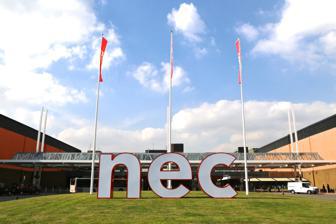
Building: National Exhibition Centre
Country: United Kingdom
Year built: 1976
Exhibition and conference centre in Solihull near Birmingham, England "NEC Group" redirects here. Not to be confused with NEC . National Exhibition Centre The main entrance to the NEC (July 2015) Location National Exhibition Centre Marston Green , England Coordinates 52°27′12″N 1°43′10″W / 52.45333°N 1.71944°W / 52.45333; -1.71944 Owner The Blackstone Group (since 2018) Operator NEC Group Built 16 February 1973 to 1976 Architect Edward Mills Seymour Harris Opened 2 February 1976 ( 1976-02-02 ) Renovated 2009, 2018 Expanded 1980, 1989, 1993, 1998 Classroom-style seating 40–350 Meeting-room seating 10–720 Banquet/ballroom 30–500 Theatre seating 15,683 ( Resorts World Arena ) Enclosed space • Exhibit hall floor 190,000 m 2 (2,000,000 sq ft) Parking 16,500 spaces Public transit access Birmingham International railway station Website thenec .co .uk The National Exhibition Centre ( NEC ) is an exhibition centre located in Marston Green , England, near to Birmingham and Solihull . It is near junction 6 of the M42 motorway , and is adjacent to Birmingham Airport and Birmingham International railway station . It was opened by Queen Elizabeth II in 1976. History The NEC was originally going to be built adjacent to the M1 motorway (junction 21) near Leicester but it was turned down by Leicestershire County Council with claims that "The big shows won't move away from London". In November 1971, the Secretary of State for the Environment granted outline planning approval for the National Exhibition Centre in Birmingham. On 16 February 1973, then Prime Minister Edward Heath travelled up from London to cut a white ribbon and initiate its construction, which was carried out by RM Douglas (know today as Tilbury Douglas ), to a design by Edward Mills. The NEC was opened by Queen Elizabeth II on 2 February 1976. Expansion of the complex The seventh hall of the NEC complex, a multi-purpose indoor arena named the Birmingham International Arena (currently branded BP Pulse Live), opened in December 1980. Plaque commemorating the opening of the "second phase of development" in 1989 On 23 March 1989, Queen Elizabeth II opened three new halls. Four more halls were added in 1993, and another four new halls, designed by Seymour Harris and built by John Laing , were completed in January 1998. A five-year, £40 million venue improvement programme which saw improvements made to everything from the car parking to signage, seating and catering was carried out between 2006 and 2011. Exhibitions The NEC has 20 interconnected halls covering 190,000 m 2 (2,000,000 sq ft) of floor space. Regular exhibitions in the past have included the British International Motor Show and the international dog show Crufts . The NEC has 16,500 parking spaces spread around the site, with a shuttle bus service operating to and from the car parks. In 2020 the all-day parking fee for public exhibitions was £16.00. NEC Group Parent company the NEC Group also owns and operates the Arena Birmingham and ICC Birmingham , both in central Birmingham, and the Resorts World Arena , based on The NEC site. Birmingham City Council placed the NEC Group up for sale in 2014. After short-listing three contenders to purchase the company, the sale to Lloyds Development Capital , the private equity unit of Lloyds Banking Group, was completed in January 2015 for £307 million. In October 2018, Blackstone acquired NEC Group from Lloyds Development Capital, paying around £800 million for the group. Emergency hospital Main article: NHS Nightingale Hospital Birmingham From early April 2020 the NEC housed NHS Nightingale Hospital Birmingham , an emergency hospital scheduled to open on 10 April, and receive its first patients on 12 April, as part of a network of NHS Nightingale Hospitals in response to the COVID-19 pandemic . On 1 April 2021 the hospital was closed without ever treating a patient. Gallery Preparations for an exhibition in Hall 3a View from inside the atrium Atrium roof structure The atrium showing an upper level called the Gallery Moving walkway NEC Pavilion (2008) NEC Atrium entrance 2 (2005) NEC Atrium entrance 3 (2007) An NEC Plaxton Pointer 1 bodied Dennis Dart SLF shuttle bus outside atrium entrance 2 References